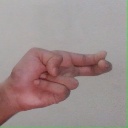
अक्षर: ह